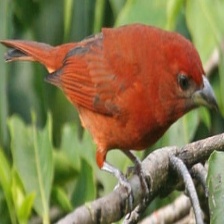
Species: HEPATIC TANAGER
Scientific name: PIRANGA FLAVA